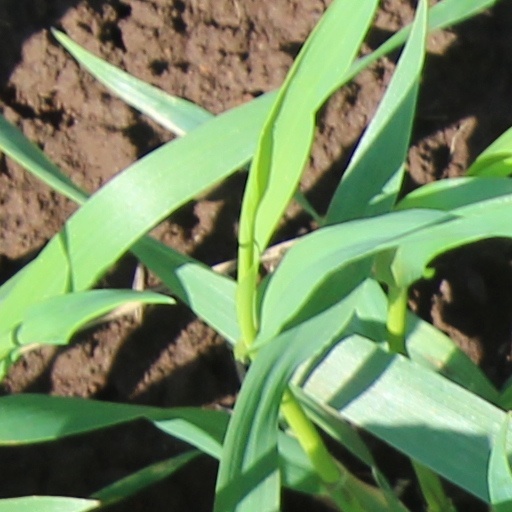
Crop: wheat